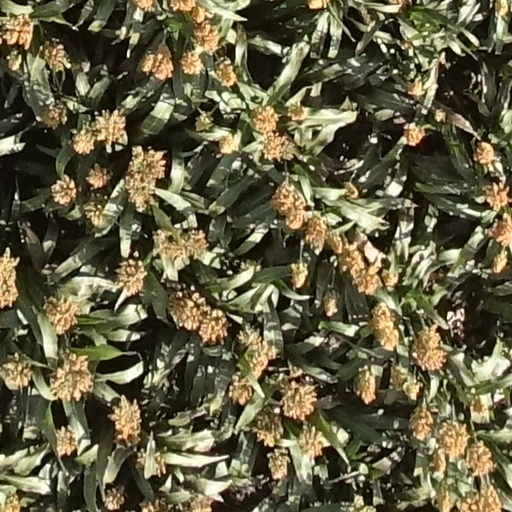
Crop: sorghum